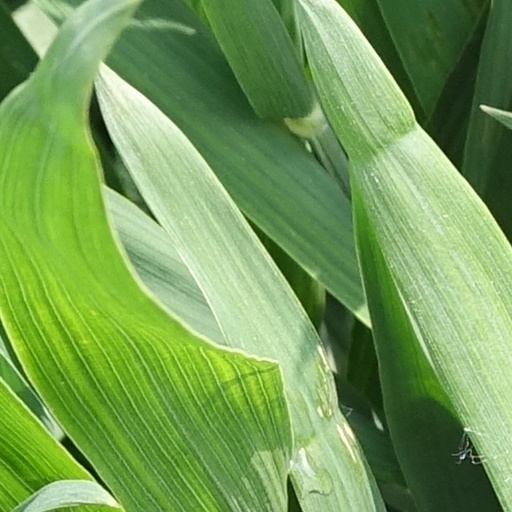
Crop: wheat